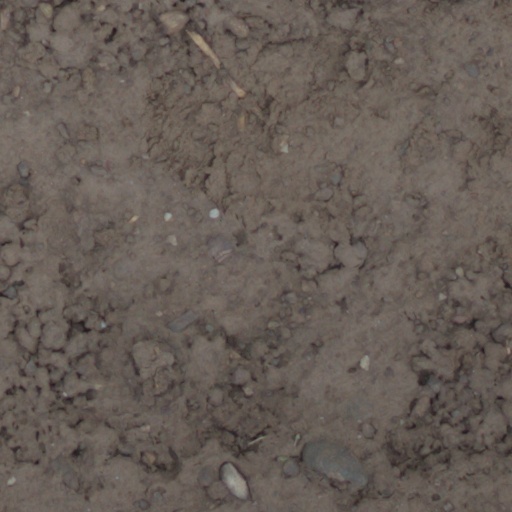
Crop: wheat